Head of the River Church

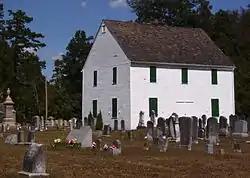

Head of the River Church is a historic Methodist church on Route 49 in Estell Manor, Atlantic County, New Jersey, United States.